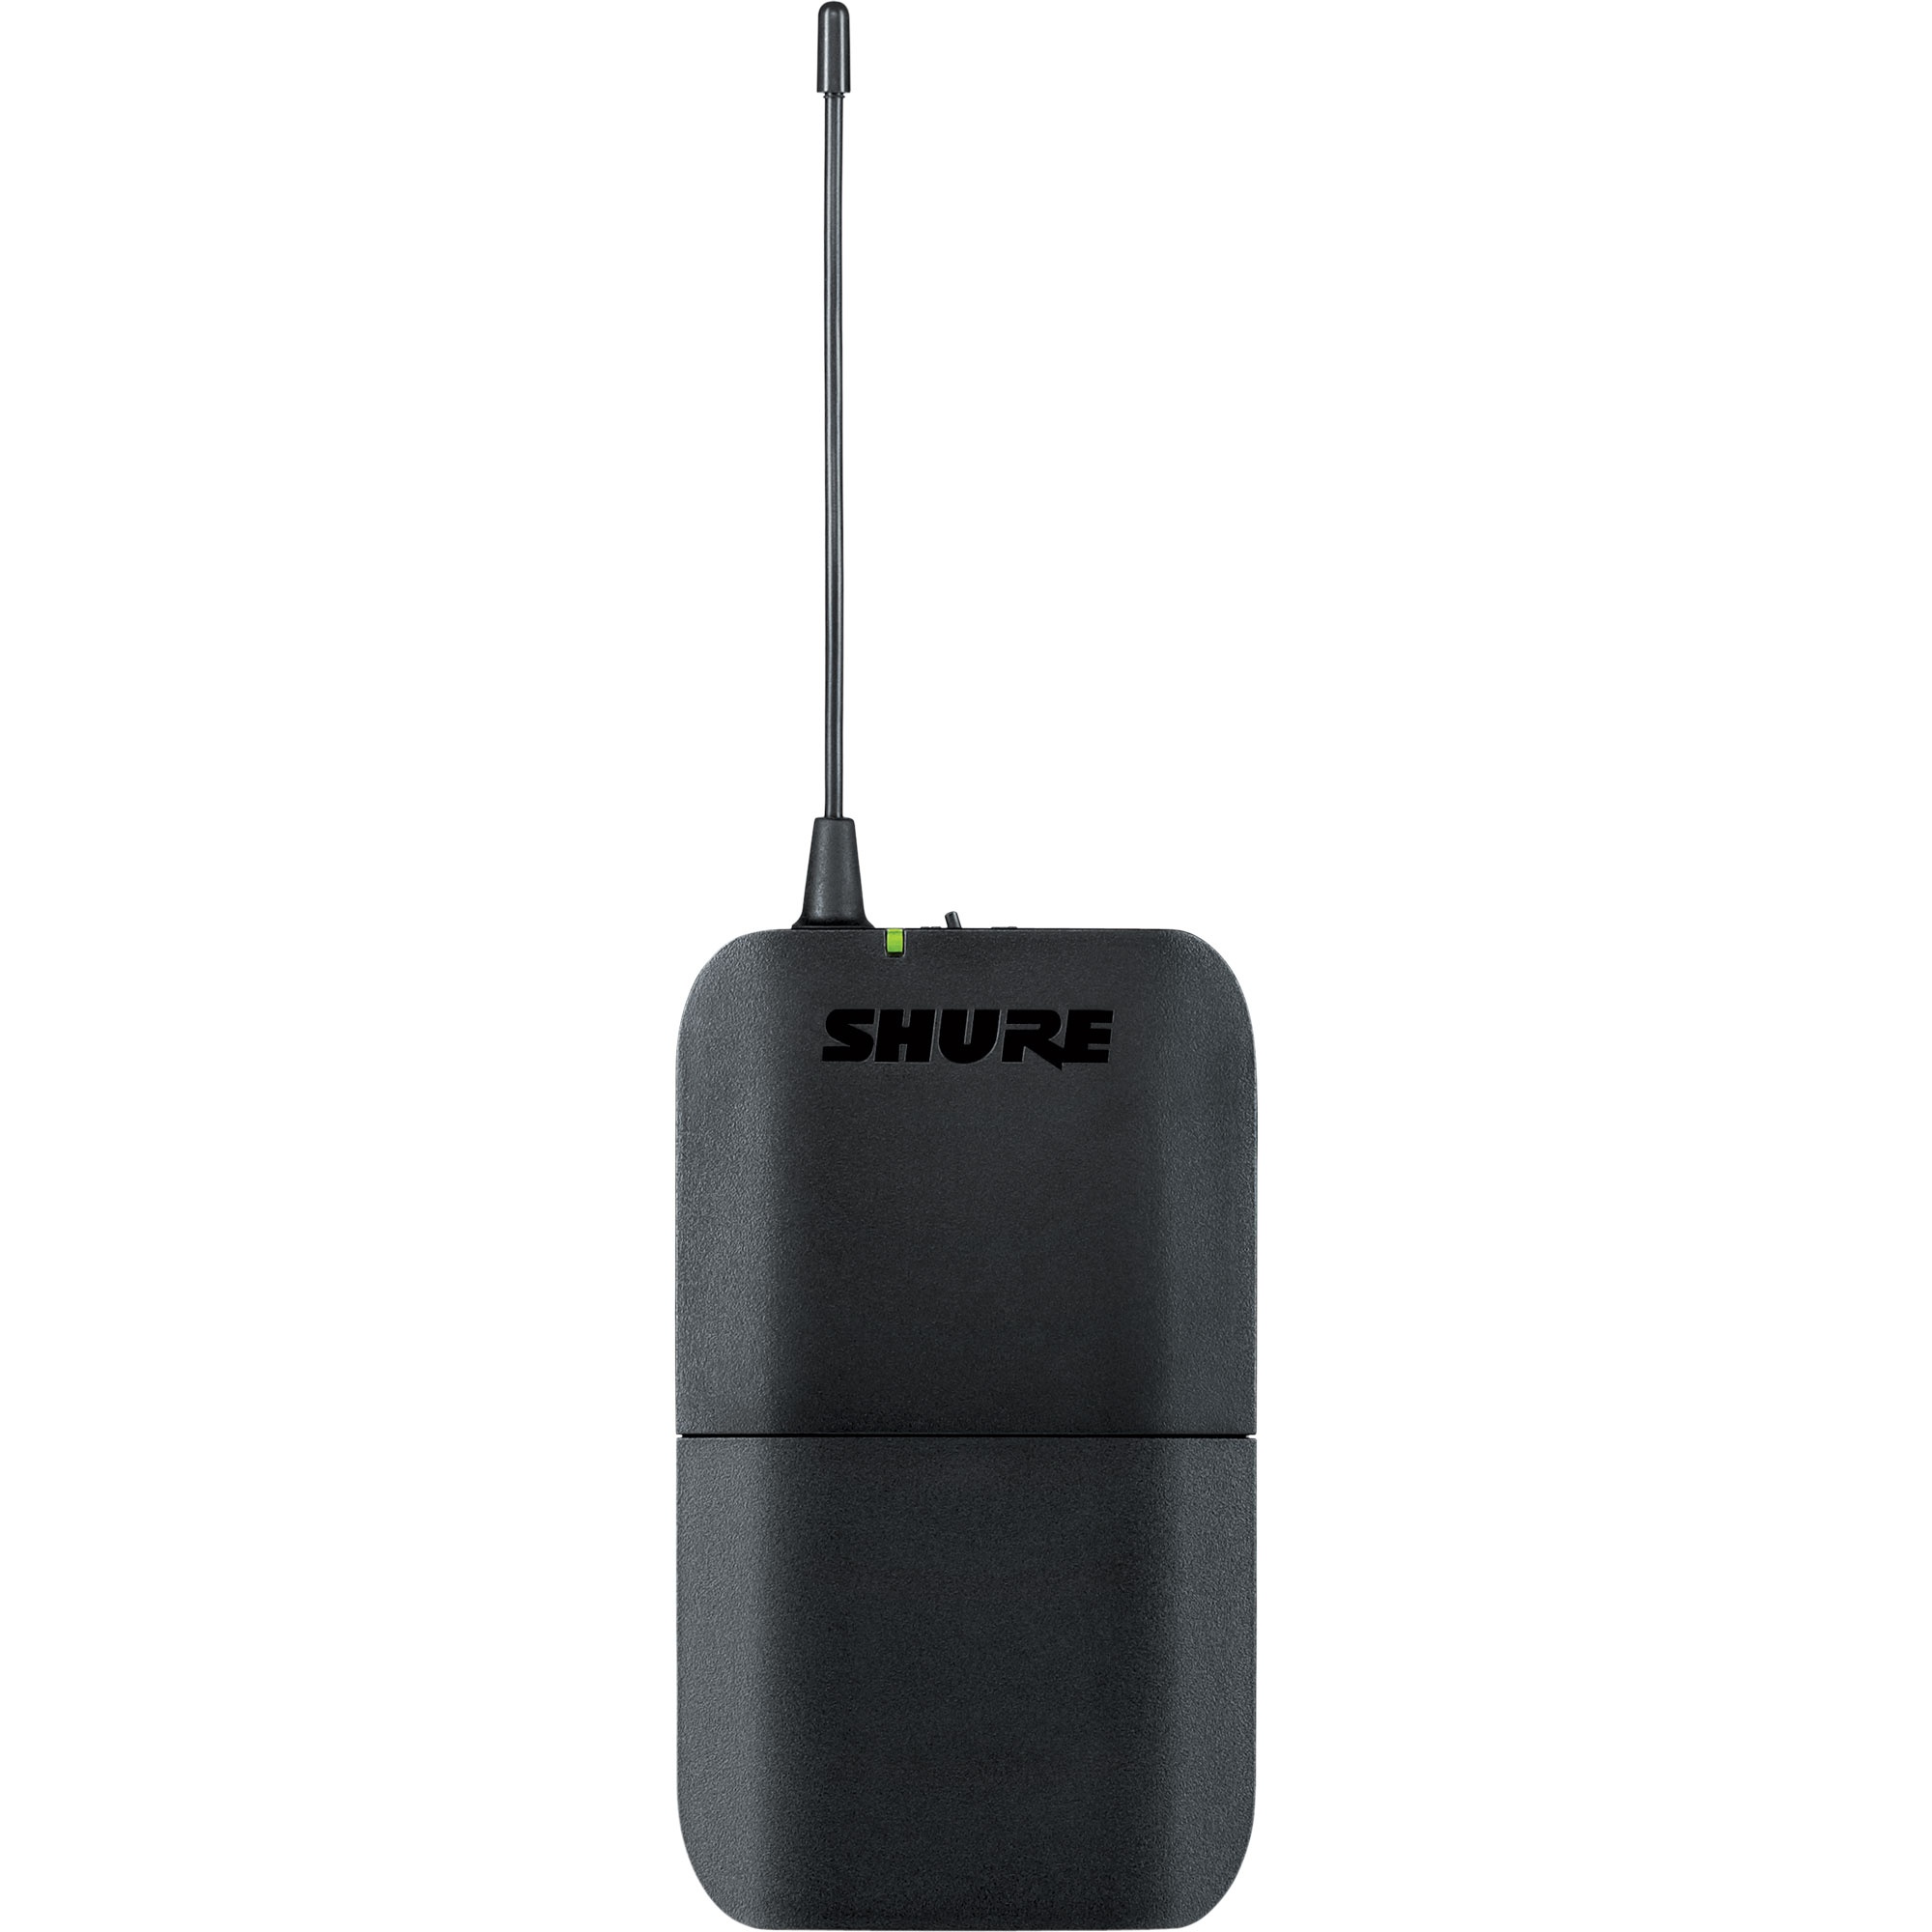
Shure BLX1 Wireless Bodypack Transmitter (H10: 542-572 MHz)
Bodypack Transmitter (Frequency Band H10, 542-572 MHz) The durable BLX1 features a lightweight, ergonomic design and adjustable gain control. For use with BLX Wireless Systems. Note: When purchasing separate wireless components, please match their frequency bands to ensure proper system operation. Features: Quick and easy receiver frequency matching TQG connection for use with Shure lavalier, headset, earset and instrument microphones and guitar cables Easily accessible On / Off switch Specifications: Battery Life: Up to 14 hours Typical Operating Distance: 300 ft (100 m) transmission radius
Brand: Shure
Category: Electronics > Audio > Stage Equipment > Wireless Transmitters